McLibel (film)

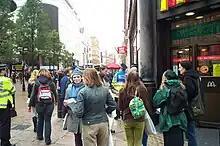
An anti-McDonald's leaflet campaign in front of the McDonald's restaurant in Leicester Square, London, during the European Social Forum season, October 2004

The film has a 100% positive rating on the review aggregator website Rotten Tomatoes, based on 10 reviews.